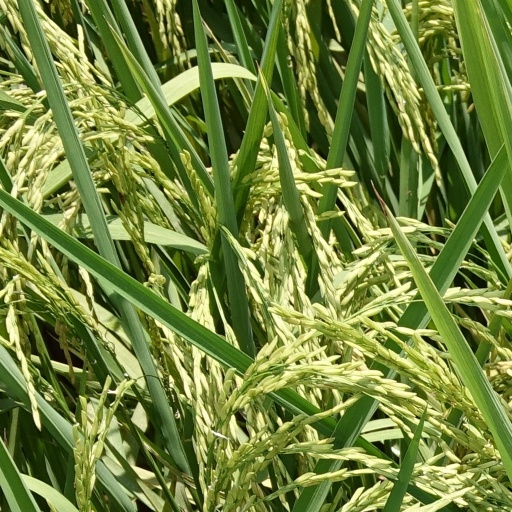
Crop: rice